Denkōsekka Arena Tour

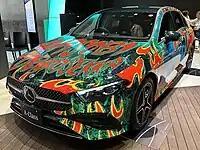
Mercedes-Benz A-Class wrapped with an original illustration drawn by Niina Ai ("pictured").

Since the debut, Yoasobi previously held two livestream concerts in 2021–Keep Out Theater in February, and Sing Your World, a collaboration with Uniqlo, in July–and one face-to-face one-off concert Nice to Meet You in December, as well as several Japanese music festivals. On September 17, 2022, during the special episode of "All Night Nippon Music Week" hosted by the duo, Yoasobi announced that they would hold their first all-arena concert tour in 2023, initially titled "Yoasobi Arena Tour 2023", in six cities throughout Japan. The tour started on April 5 at Nippon Gaishi Hall, Nagoya, and originally concluded on June 4 at Saitama Super Arena, Saitama, with a total of twelve performances in two days at each venue. The official title "Denkōsekka" was announced on January 17, 2023, alongside the official promotional poster.